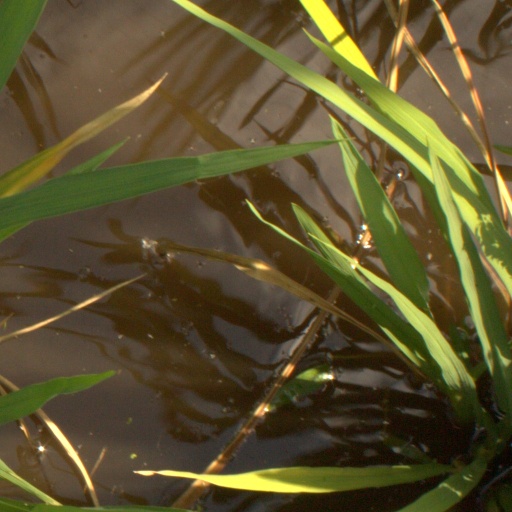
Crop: rice